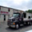
Label: truck